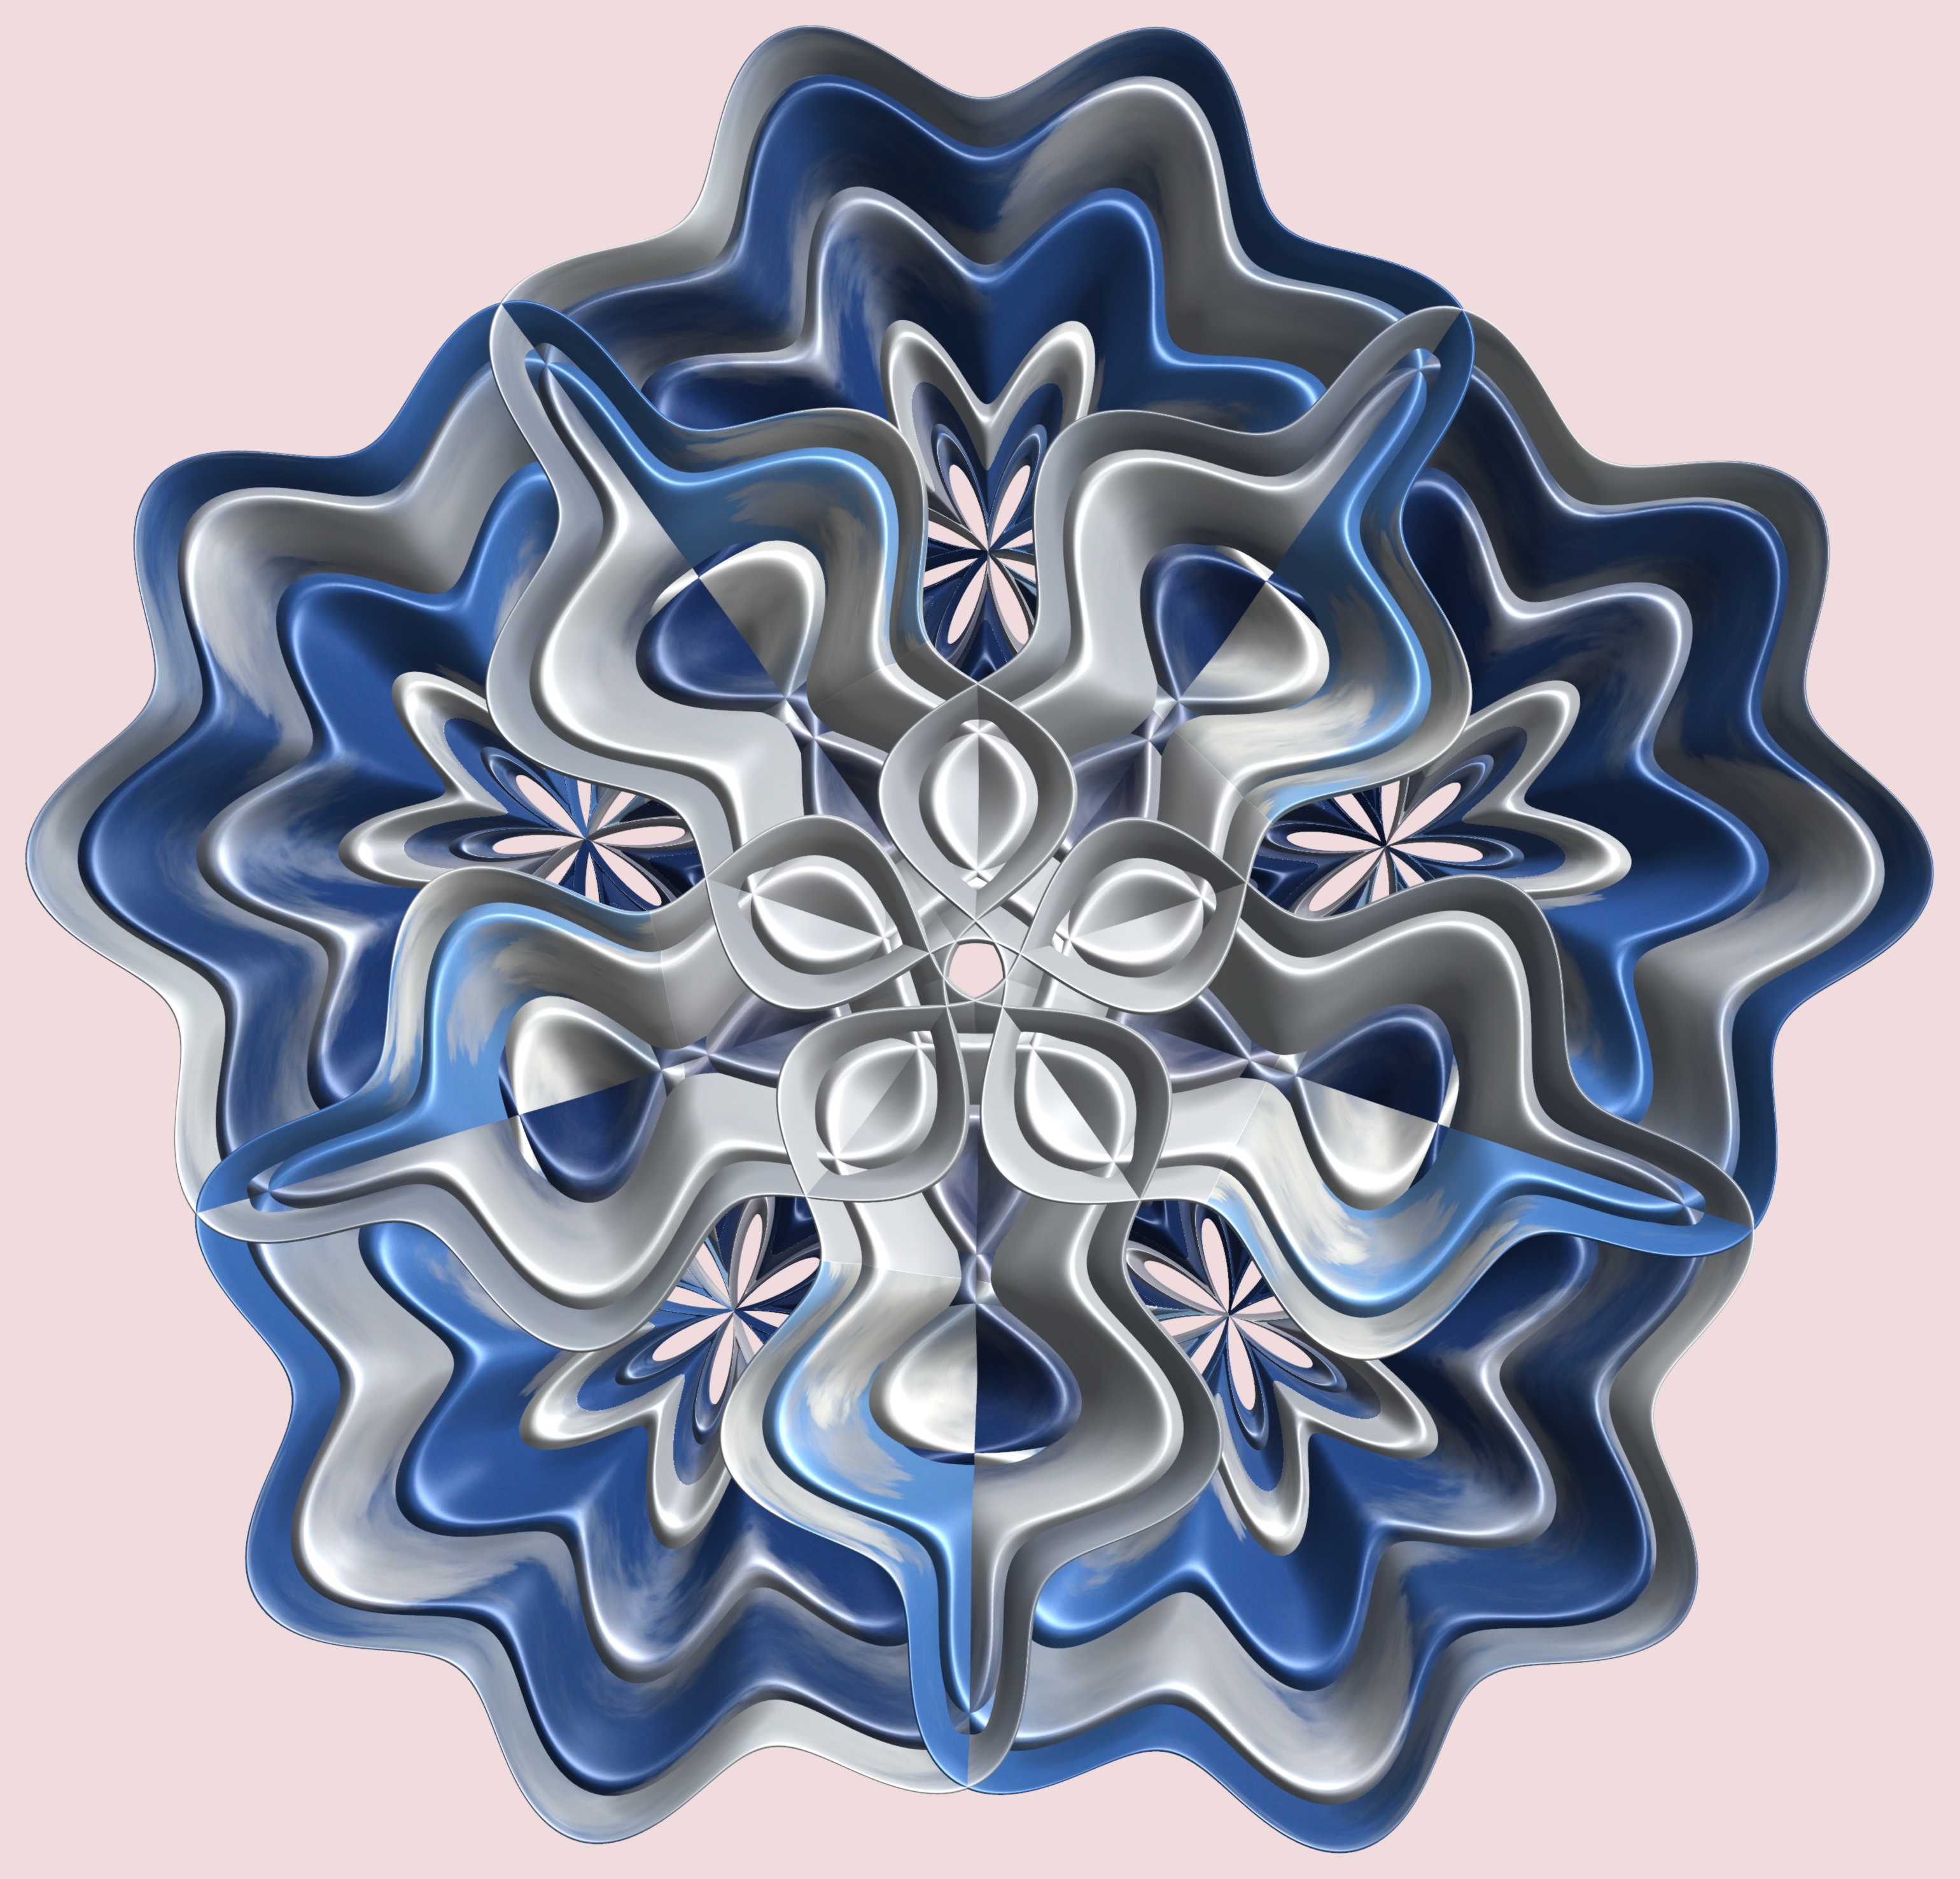
structure, wheel, texture, flower, pattern, circle, cool image, design, symmetry, 3d, graphic, torus, mathematica, cg, parametricplot3d, code, program, algorithm, mapping